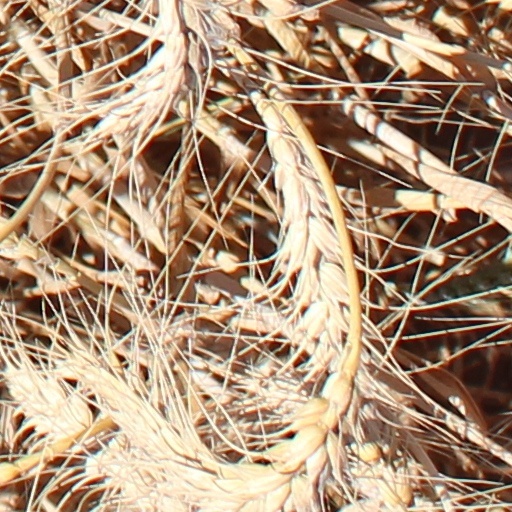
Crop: wheat